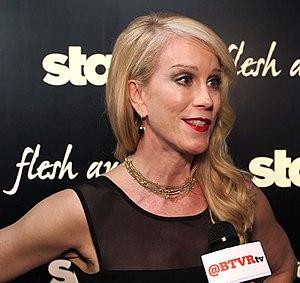
Moira Walley-Beckett, née au Canada, est une scénariste, productrice et actrice canadienne.